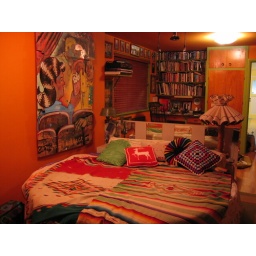
round bed in a red room